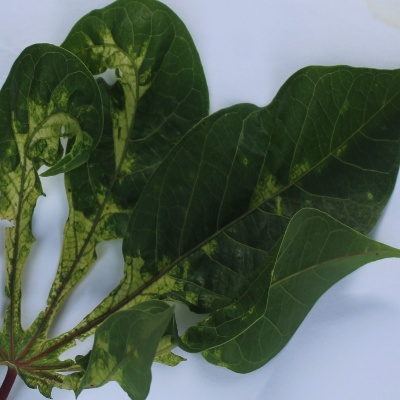
Crop: Cassava
Condition: mosaic